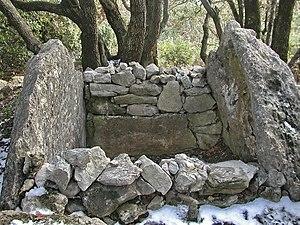
Mons(Var) Dolmen de Riens
Cet article recense les monuments historiques du Var, en France.
Le dolmen des Riens, appelé aussi dolmen de Saint-Pierre, est un dolmen situé à Mons, dans le département du Var en France.
Cet article présente les sites mégalithiques du Var, en France.